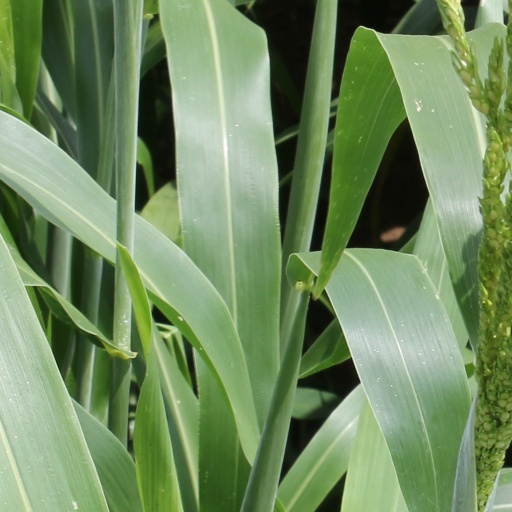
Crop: sorghum